Fossmobile

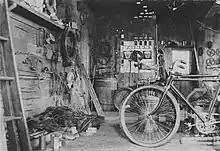
The inside of George Foote Foss' machine shop where the Fossmobile was built.

The Fossmobile was designed and manufactured by George Foote Foss. He owned his own shop in Sherbrooke, Quebec, offering machining, blacksmithing, and bicycle repair. He became interested in automobiles after riding in an electric brougham while visiting Boston, Massachusetts. During the winter of 1896, Foss worked on a four-horsepower, single-cylinder automobile that he completed in the spring of 1897. The vehicle was the first of its kind to be built in Canada.